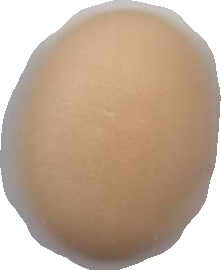
Variety: Anjasmoro